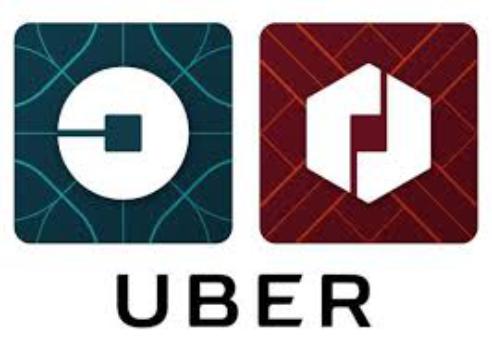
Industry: Others